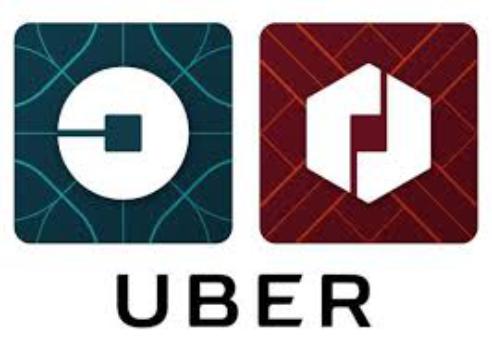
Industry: Others